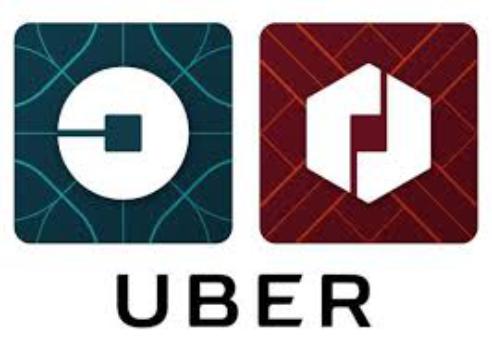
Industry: Others